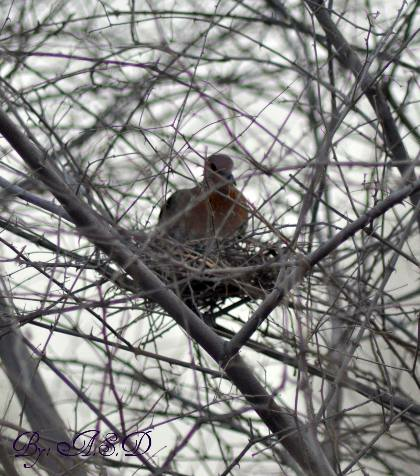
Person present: No